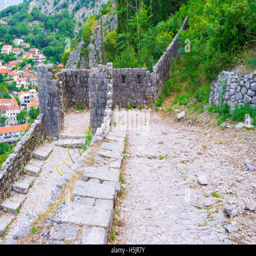
the ruins of the medieval citadel of a city surrounded by forest and located in mountains above the town